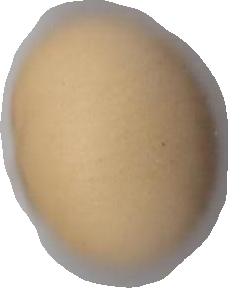
Variety: Dega